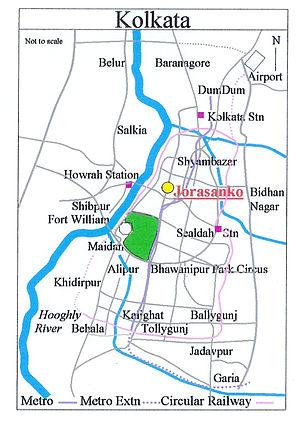
Jorasanko est un quartier septentrional de la ville de Calcutta, en Inde. Quartier florissant de la haute bourgeoisie bengalie au XIXe et première moitié du XXe siècle, et cœur de la renaissance socio-culturelle bengalie, il est aujourd’hui surpeuplé et ses anciens palais donnent des signes de décadence urbaine.